Este River (Portugal)

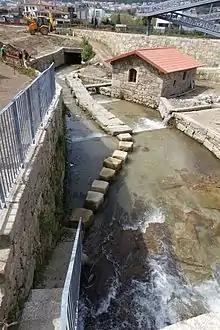
Este River in Braga

The Este River (in Portuguese Rio Este) is a river in Portugal. It flows into the Ave River.